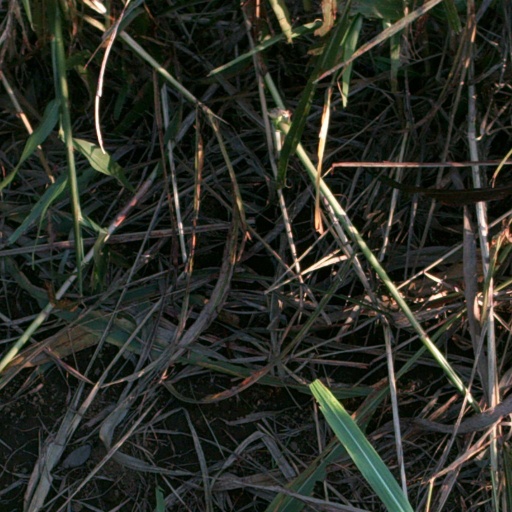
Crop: sorghum